Kung Mahawi Man ang Ulap

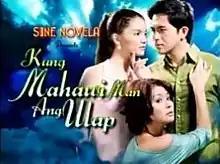
Title card

( / international title: "Through It All") is a 2007 Philippine television drama romance series broadcast by GMA Network. Based on a 1984 Philippine film of the same title, the series is the third instalment of "Sine Novela". Directed by Mac Alejandre, it stars Nadine Samonte, Dennis Trillo and Iwa Moto. It premiered on July 30, 2007 on the network's Dramarama sa Hapon line up. The series concluded on November 9, 2007 with a total of 75 episodes.